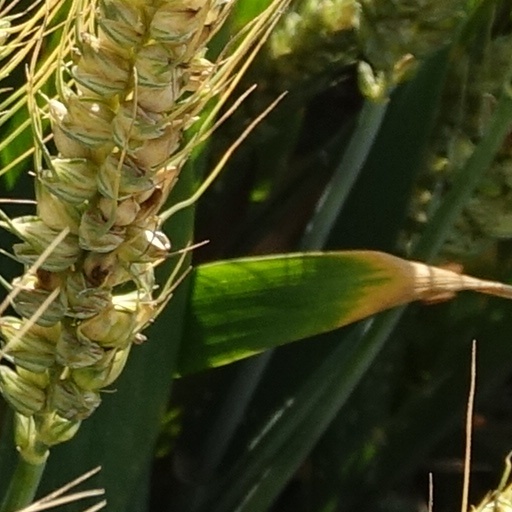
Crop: wheat